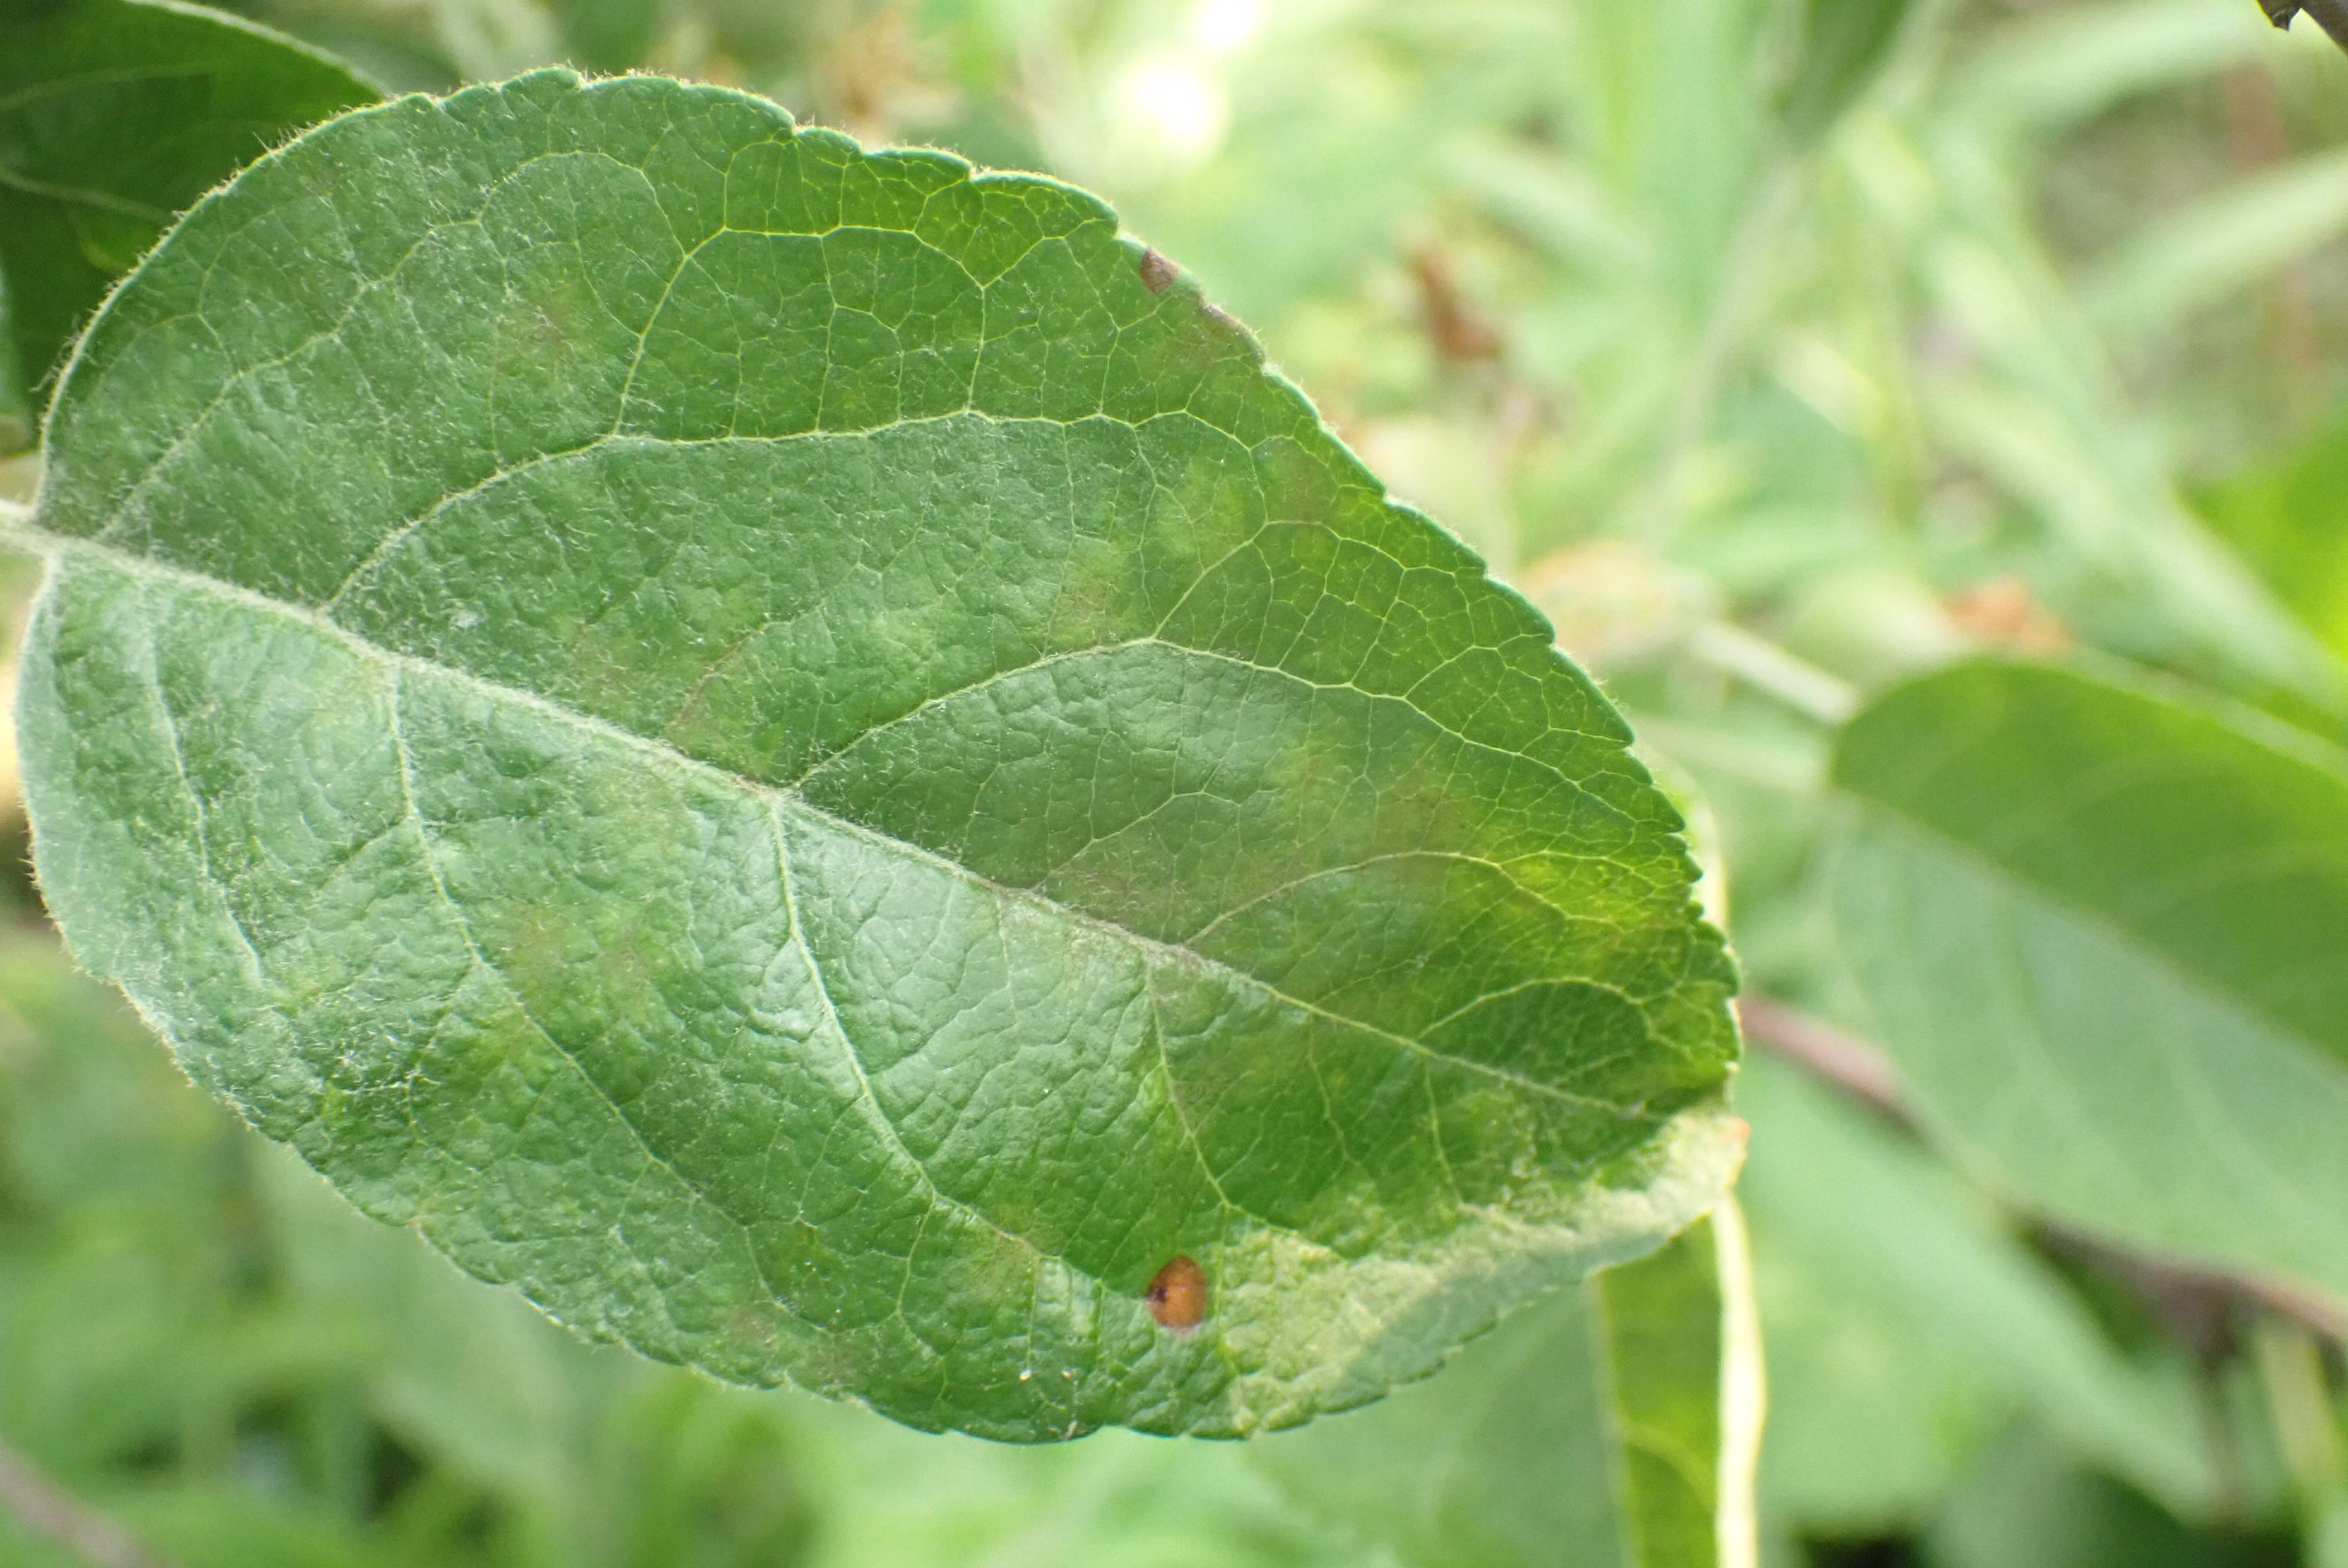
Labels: scab, frog_eye_leaf_spot